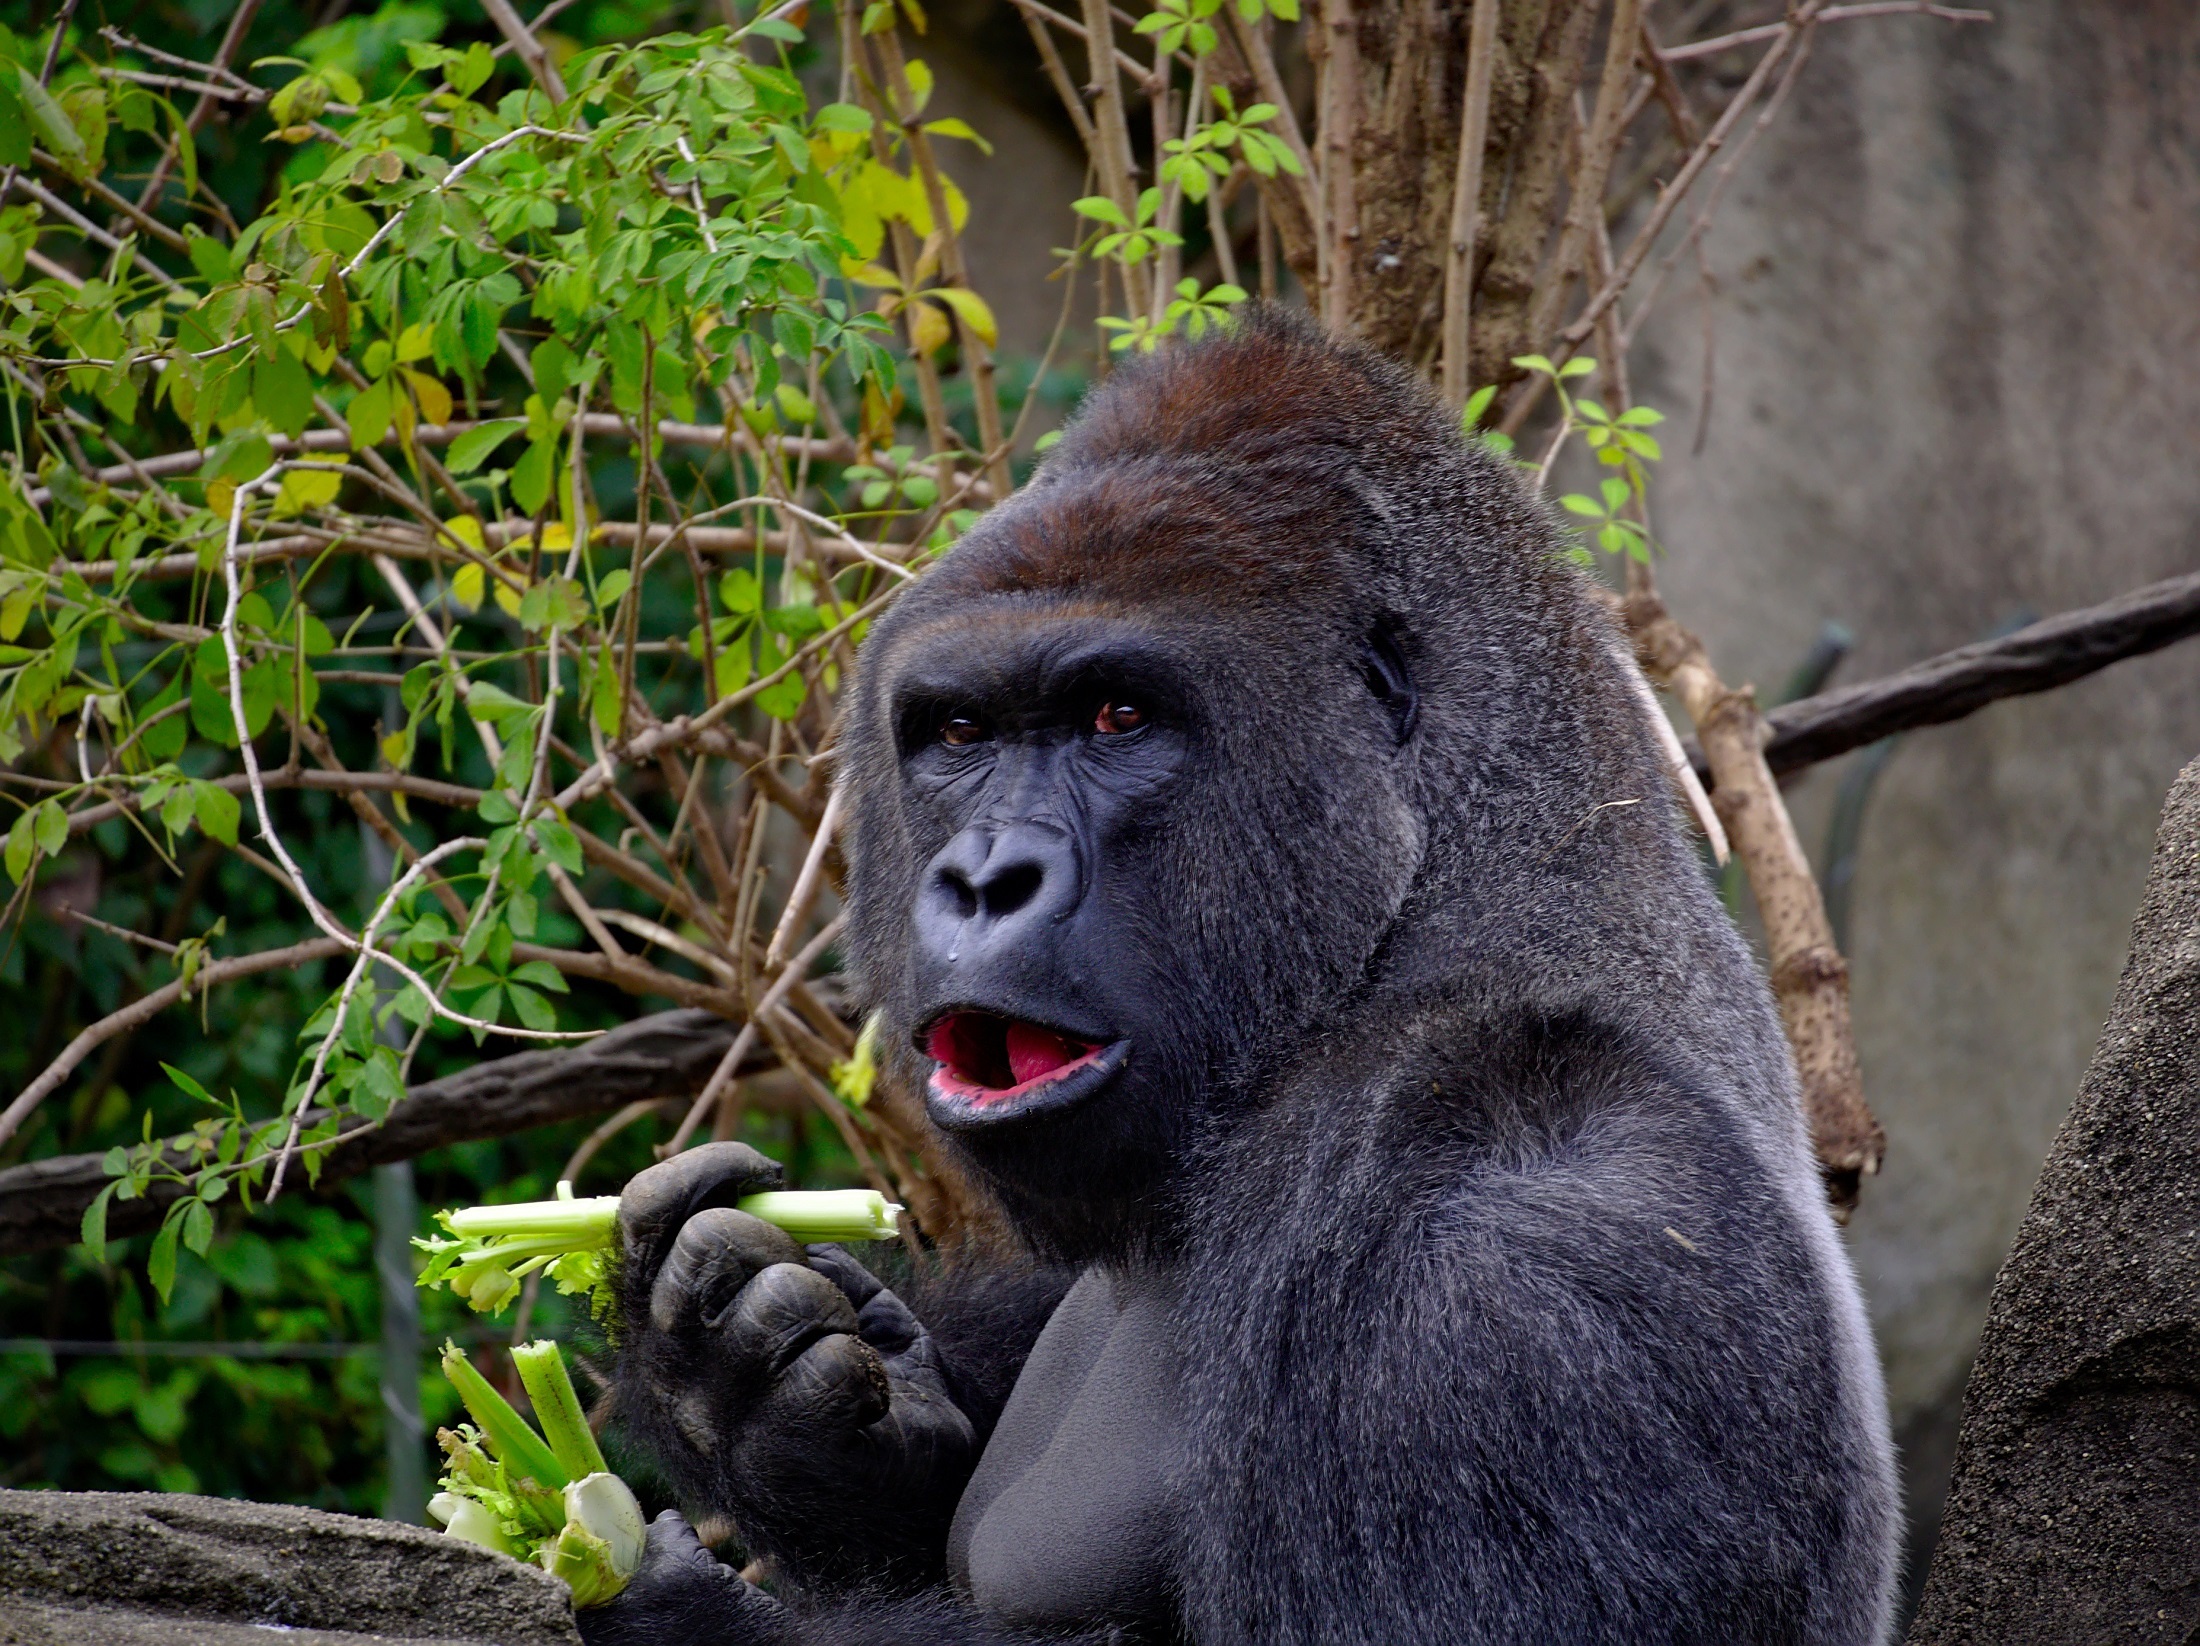
nature, animal, looking, wildlife, zoo, portrait, jungle, mammal, fauna, primate, gorilla, enclosure, face, eating, ape, head, vertebrate, strong, powerful, western gorilla, great ape